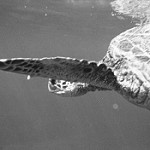
Label: B & W